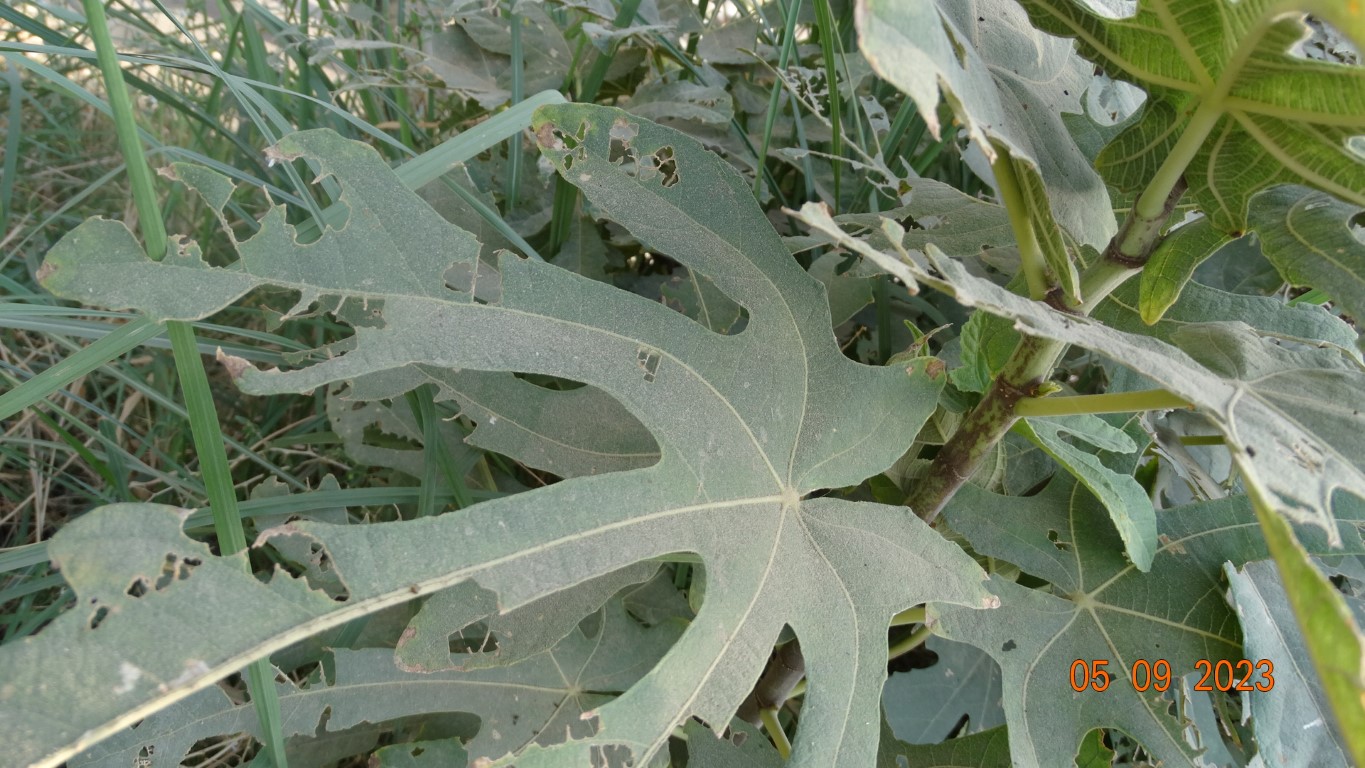
Label: infected